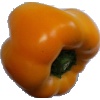
Label: Pepper Yellow 1